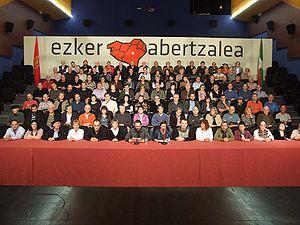
Au Pays basque, la gauche abertzale, est un terme faisant référence aux partis, syndicats ou organisations de gauche et indépendantistes. Les membres de la gauche abertzale définissent une stratégie sociopolitique commune, dans le but d'obtenir un état basque indépendant et socialiste. Selon certaines définitions plus ou moins hostiles, la gauche abertzale est formée d'un ensemble de partis politiques et organisation nées lors de la transition démocratique espagnole autour de l'ETA et partageant ses objectifs.